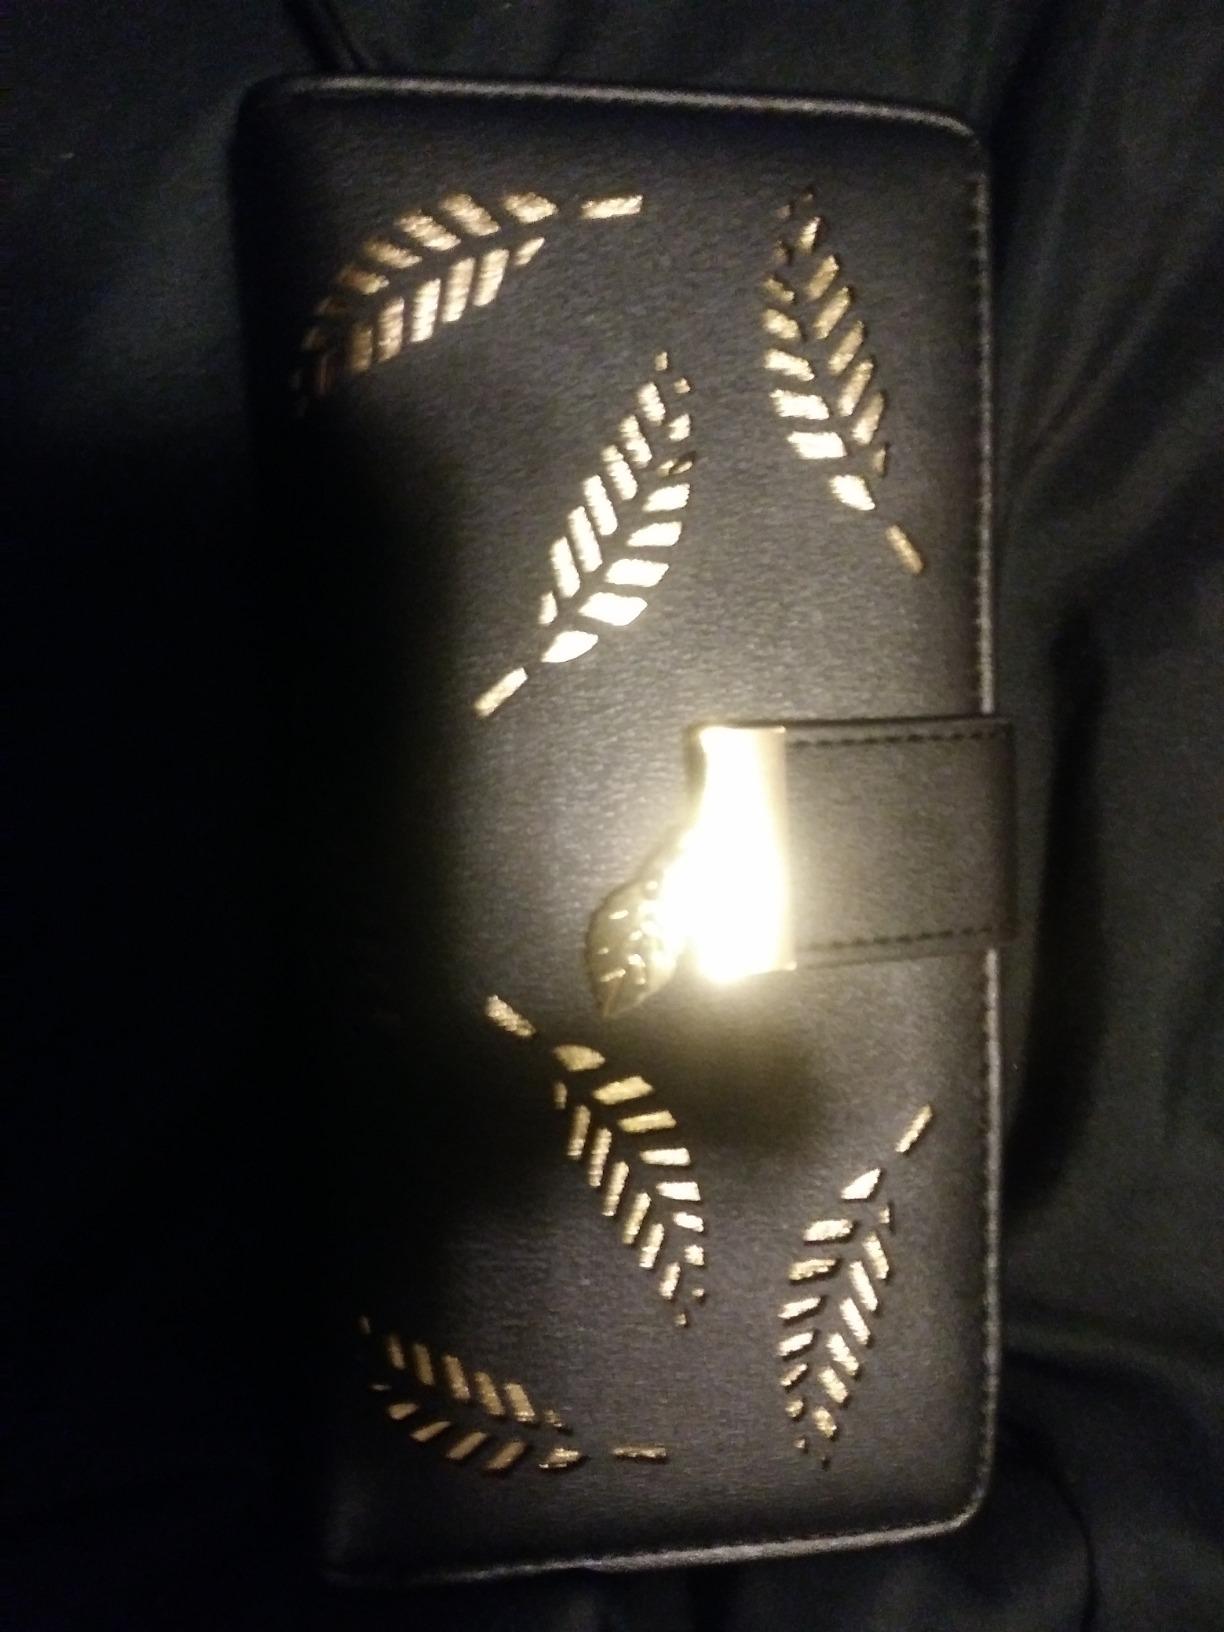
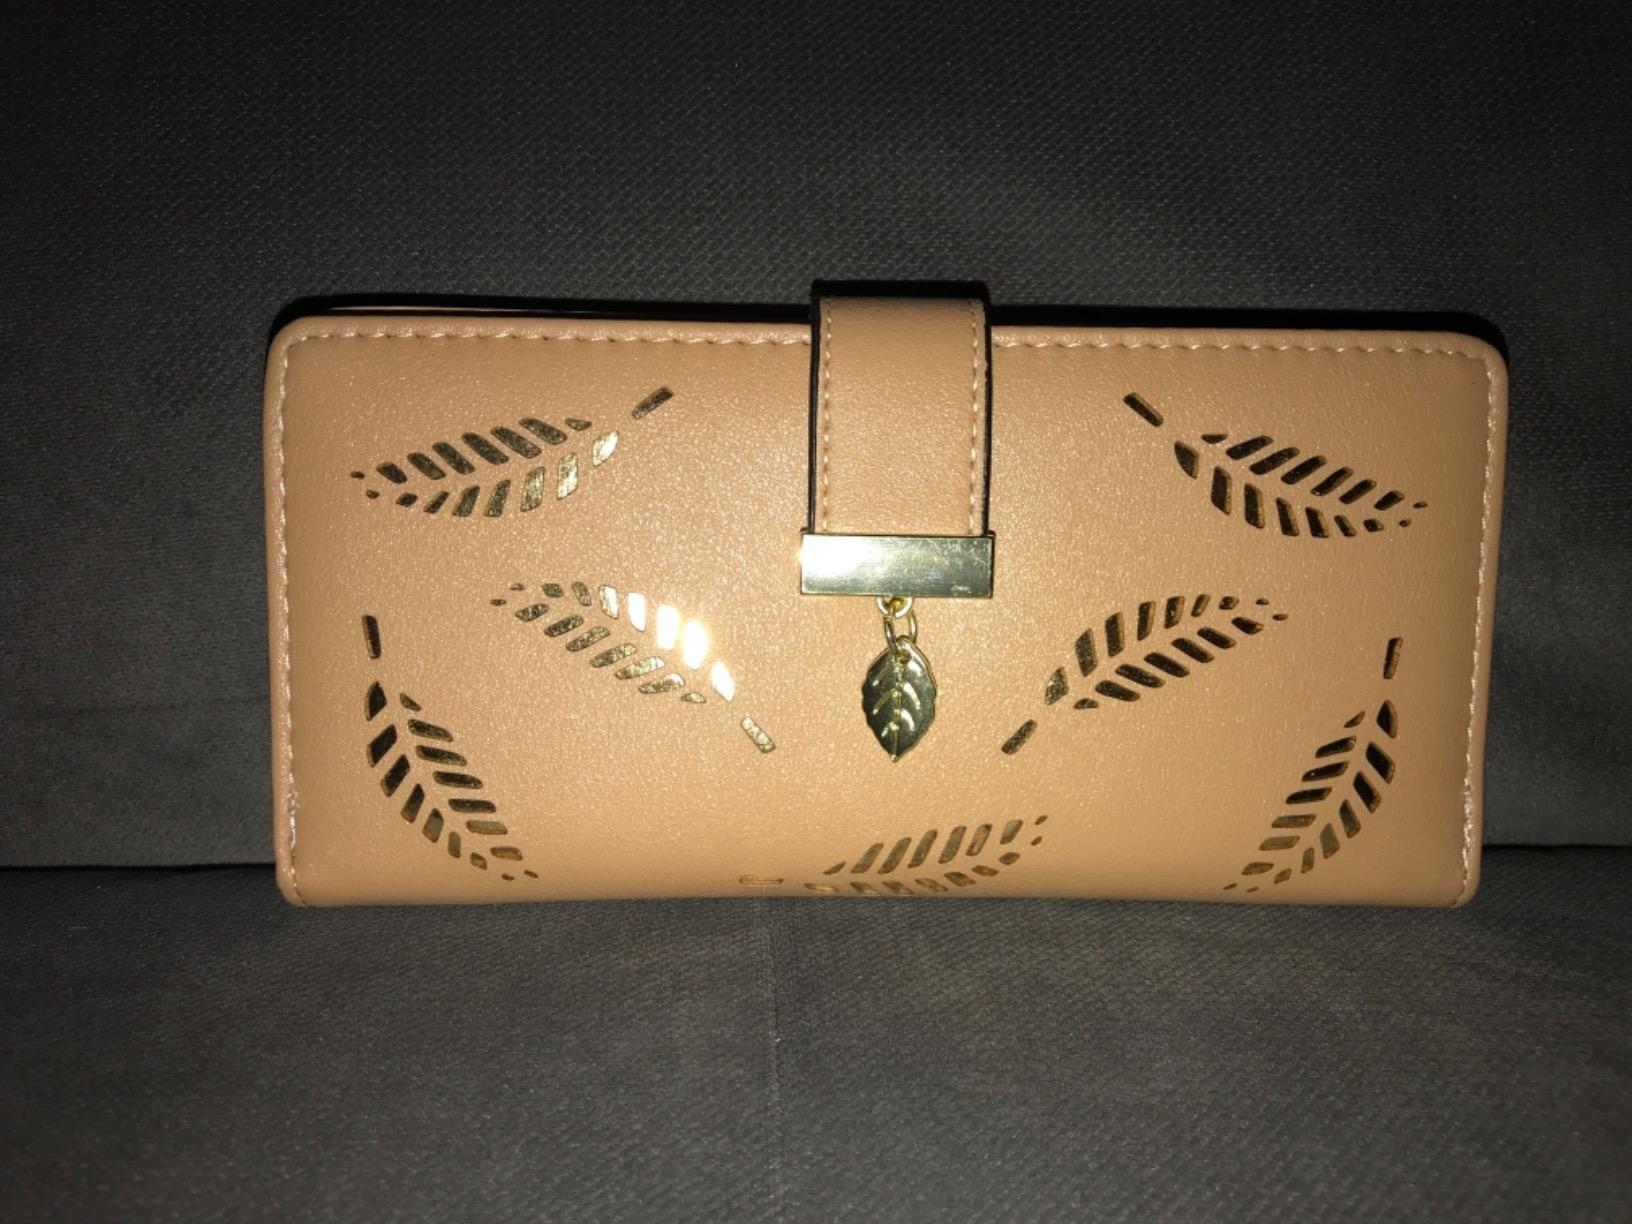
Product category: accessories_wallet
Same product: no